Battle of Versinikia

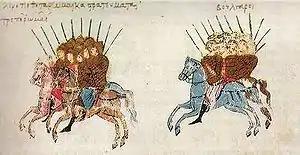
The Bulgarians defeat the Byzantine army at Versinikia.

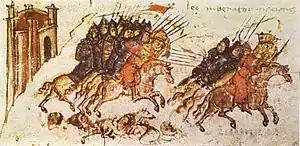
The battle of Versinikia from the 14th century Bulgarian copy of the Manasses Chronicle.

The way to Constantinople was clear and the Bulgarian army headed to the city without resistance. There were still several fortresses in Thrace which remained in Byzantine hands, particularly Adrianople which was besieged by Krum's brother. On the 17th of July in 813 Krum himself reached the walls of Constantinople and set his camp without hindrance. Within sight of the citizens of Constantinople, Krum who was also the high priest, made a sacrifice to the Bulgar god Tangra, performed some pagan rituals, built trenches along the city's walls, and offered peace.